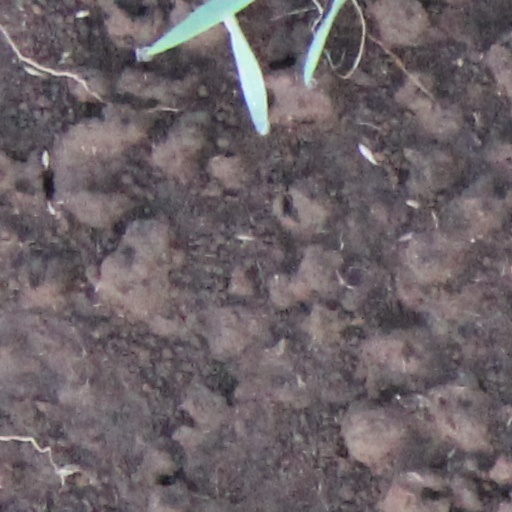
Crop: wheat